Kingdoms of Sorcery

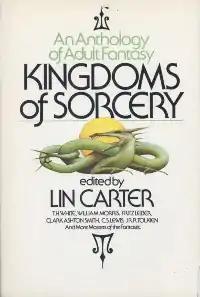
Dust cover of the first edition.

Kingdoms of Sorcery: An Anthology of Adult Fantasy is an anthology of fantasy stories, edited by American writer Lin Carter. It was first published in hardcover by Doubleday in January 1976 as the first of two such anthologies continuing a series of nine assembled by Carter for the "Ballantine Adult Fantasy series".